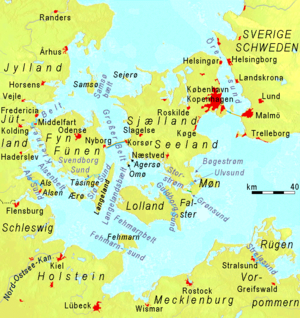
Bælthavet
Bælthavet
Bælter (af ""bælte"") og sunde (af ""svømbart stræde"") i Danmark og den sydlige Østersø"
Bælthavet er en geografisk betegnelse for nogle af de indre danske farvande. Det dækker Samsø Bælt, Storebælt, Lillebælt, det Sydfynske Øhav, Smålandsfarvandet og tilgrænsende sunde samt Øresund. Til Bælthavet hører også den tyske del af østersøen vest for linjen Falster–Darß.